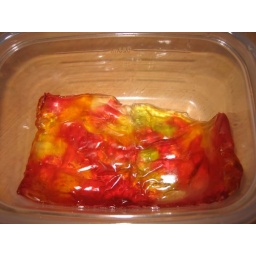
We left a packet of gummi bears in the car on a hot day. It became a gummy square....